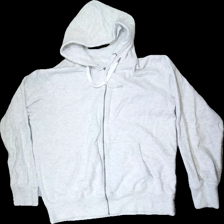
View: front
Type: Sweater
Category: Ladies
Brand: Cubus
Colors: Pink
Material: 61% polyester, 39% cotton
Cut: Regular
Size: L
Season: All
Price range: <50
Recommended usage: Export